The Nightingale (1981 film)

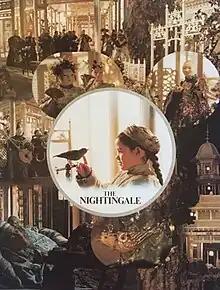
Nightingale DVD cover

The Nightingale is a 1981 film directed by Christine Edzard and produced by Richard B. Goodwin at Sands Films Studios in London. The film features Richard Goolden, Mandy Carlin and John Dalby. The music by Beethoven was arranged by Michael Sanvoisin and cinematography was by Christopher Challis.